Simona de Silvestro

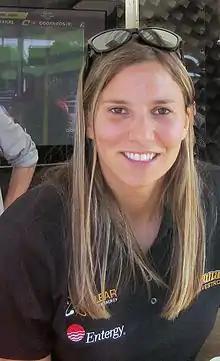
Simona de Silvestro in May 2010

Simona de Silvestro (born 1 September 1988) is a Swiss-Italian racing driver, who is currently employed by Porsche as a factory driver. She has previously driven for Amlin Andretti in the 2015/16 season of the FIA Formula E Championship as well as several years competing in the IndyCar Series. Her nicknames are the "Iron Maiden" and "Swiss Miss".